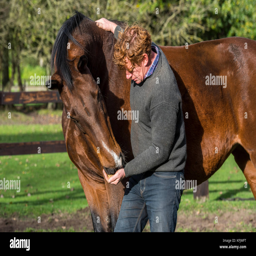
man giving brown horse a treat outdoors in field within wooden enclosure